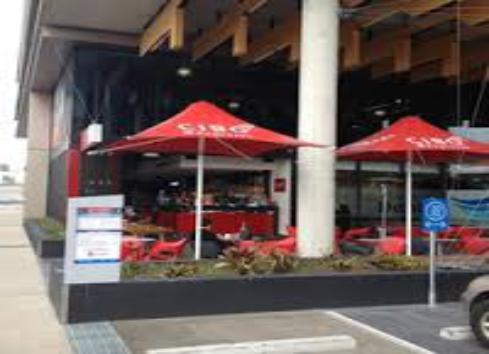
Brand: Cibo Espresso
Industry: Food